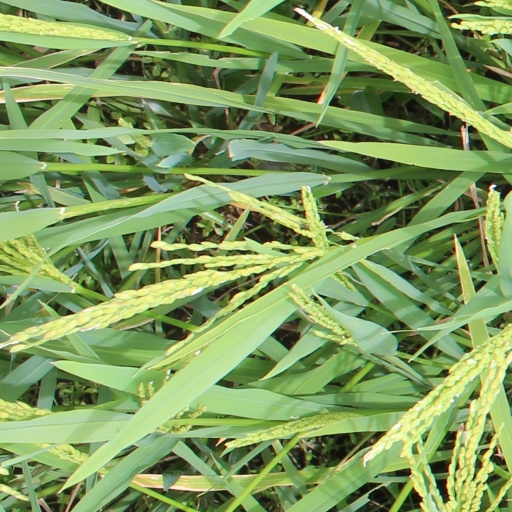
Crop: rice